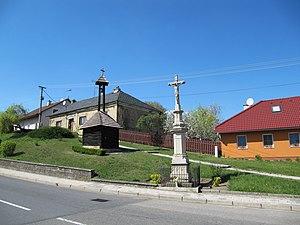
Doubravy est une commune du district et de la région de Zlín, en Tchéquie. Sa population s'élevait à 560 habitants en 2018.